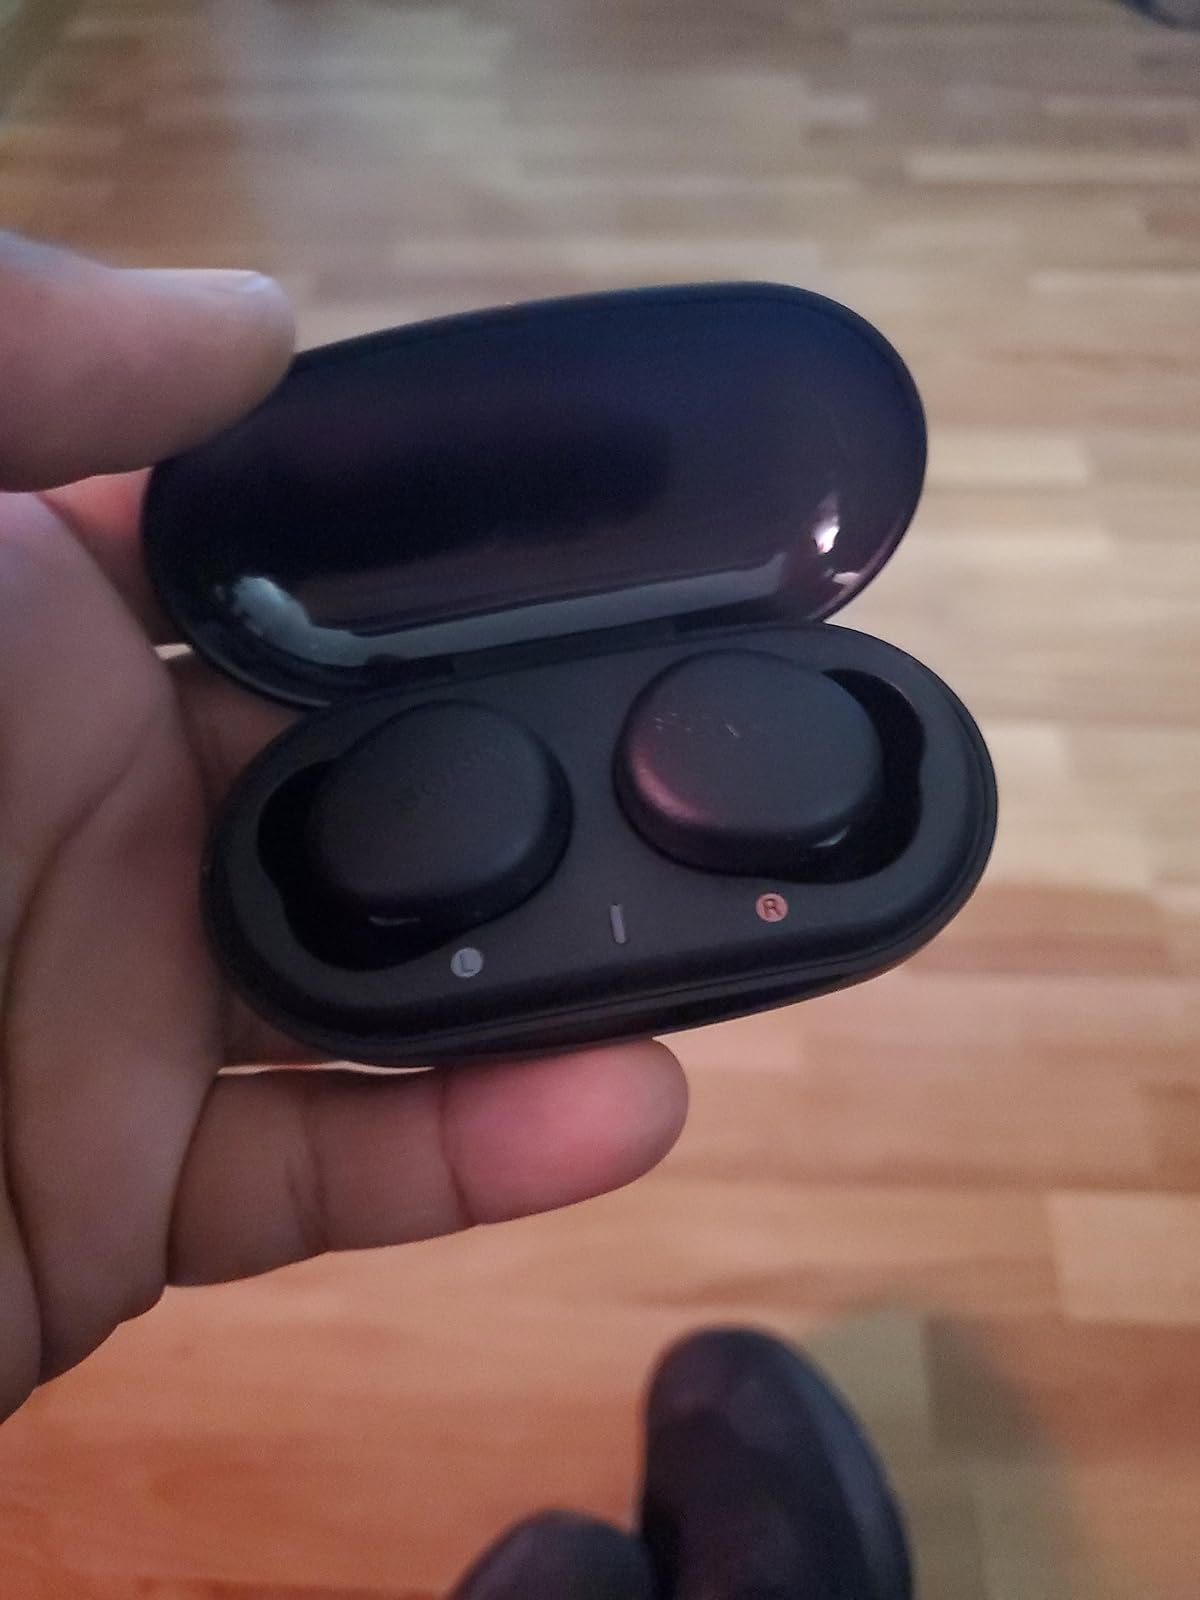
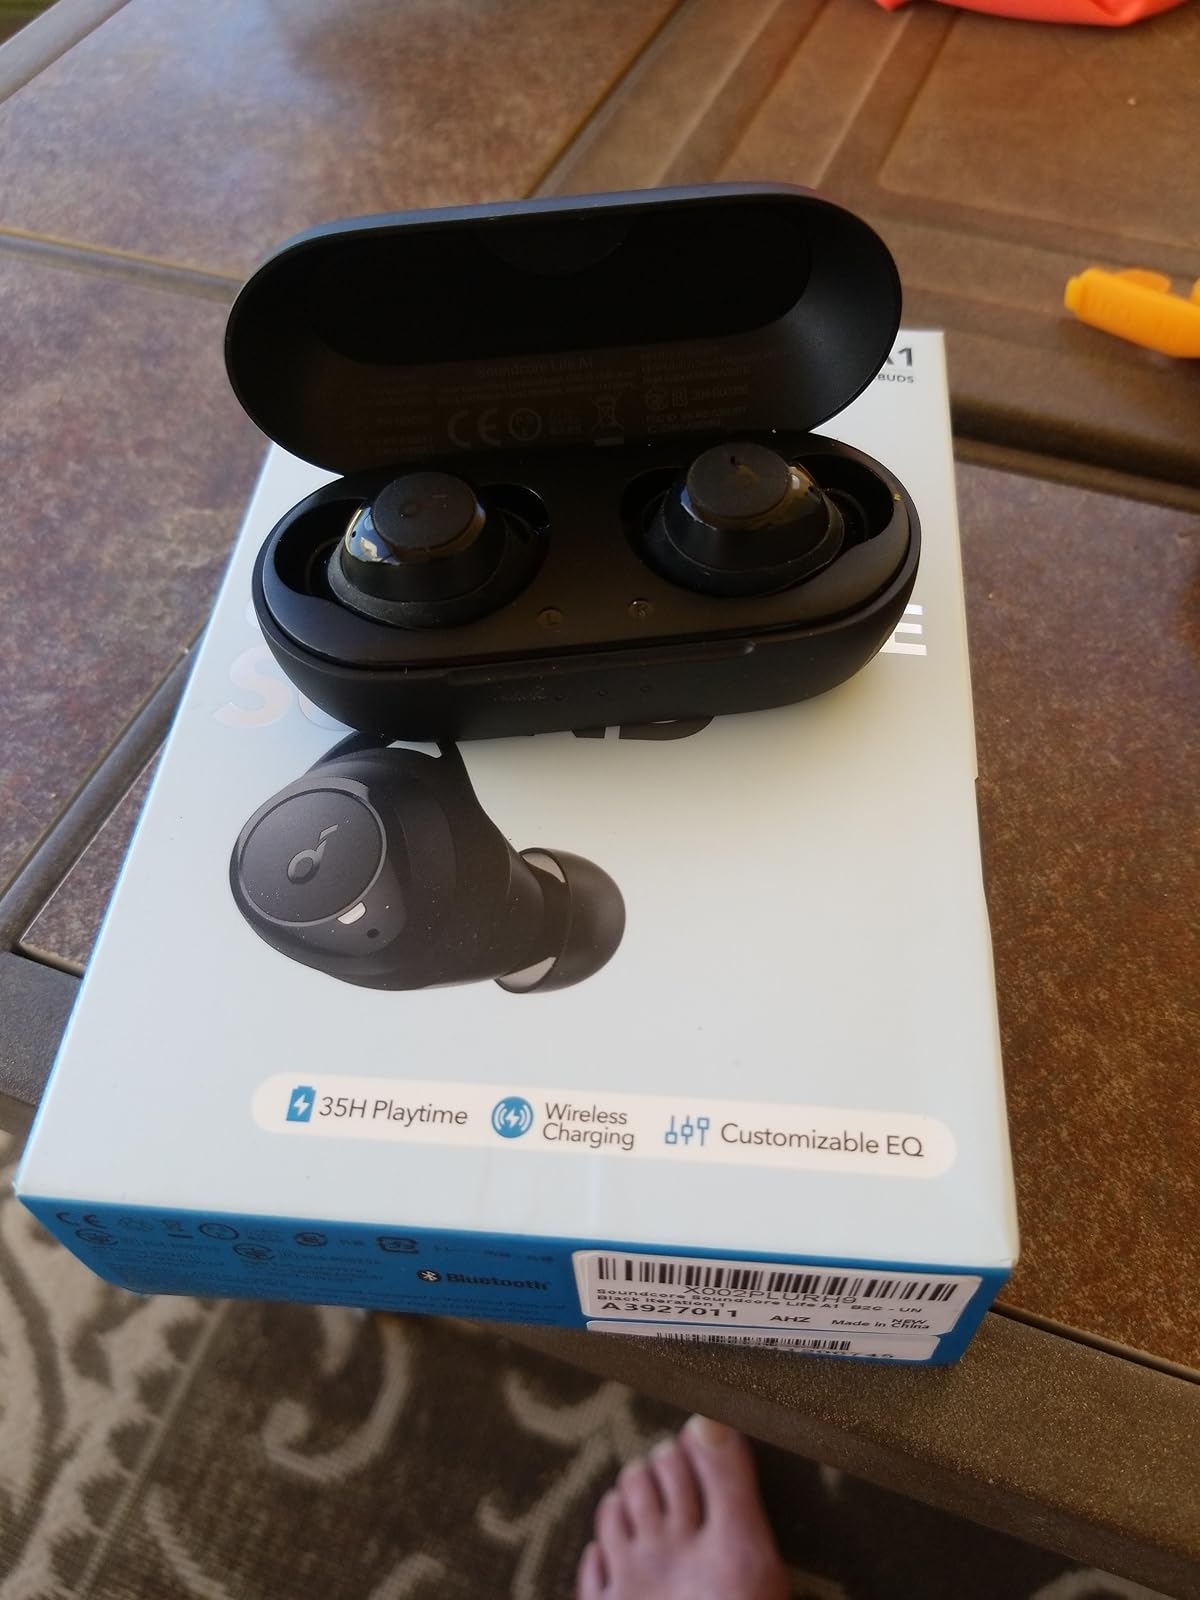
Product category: earbuds
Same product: no